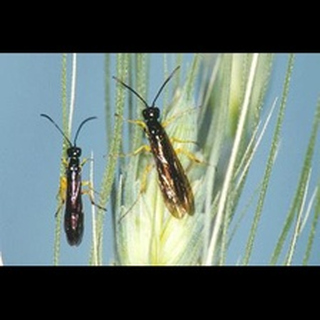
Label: wheat_stem_fly